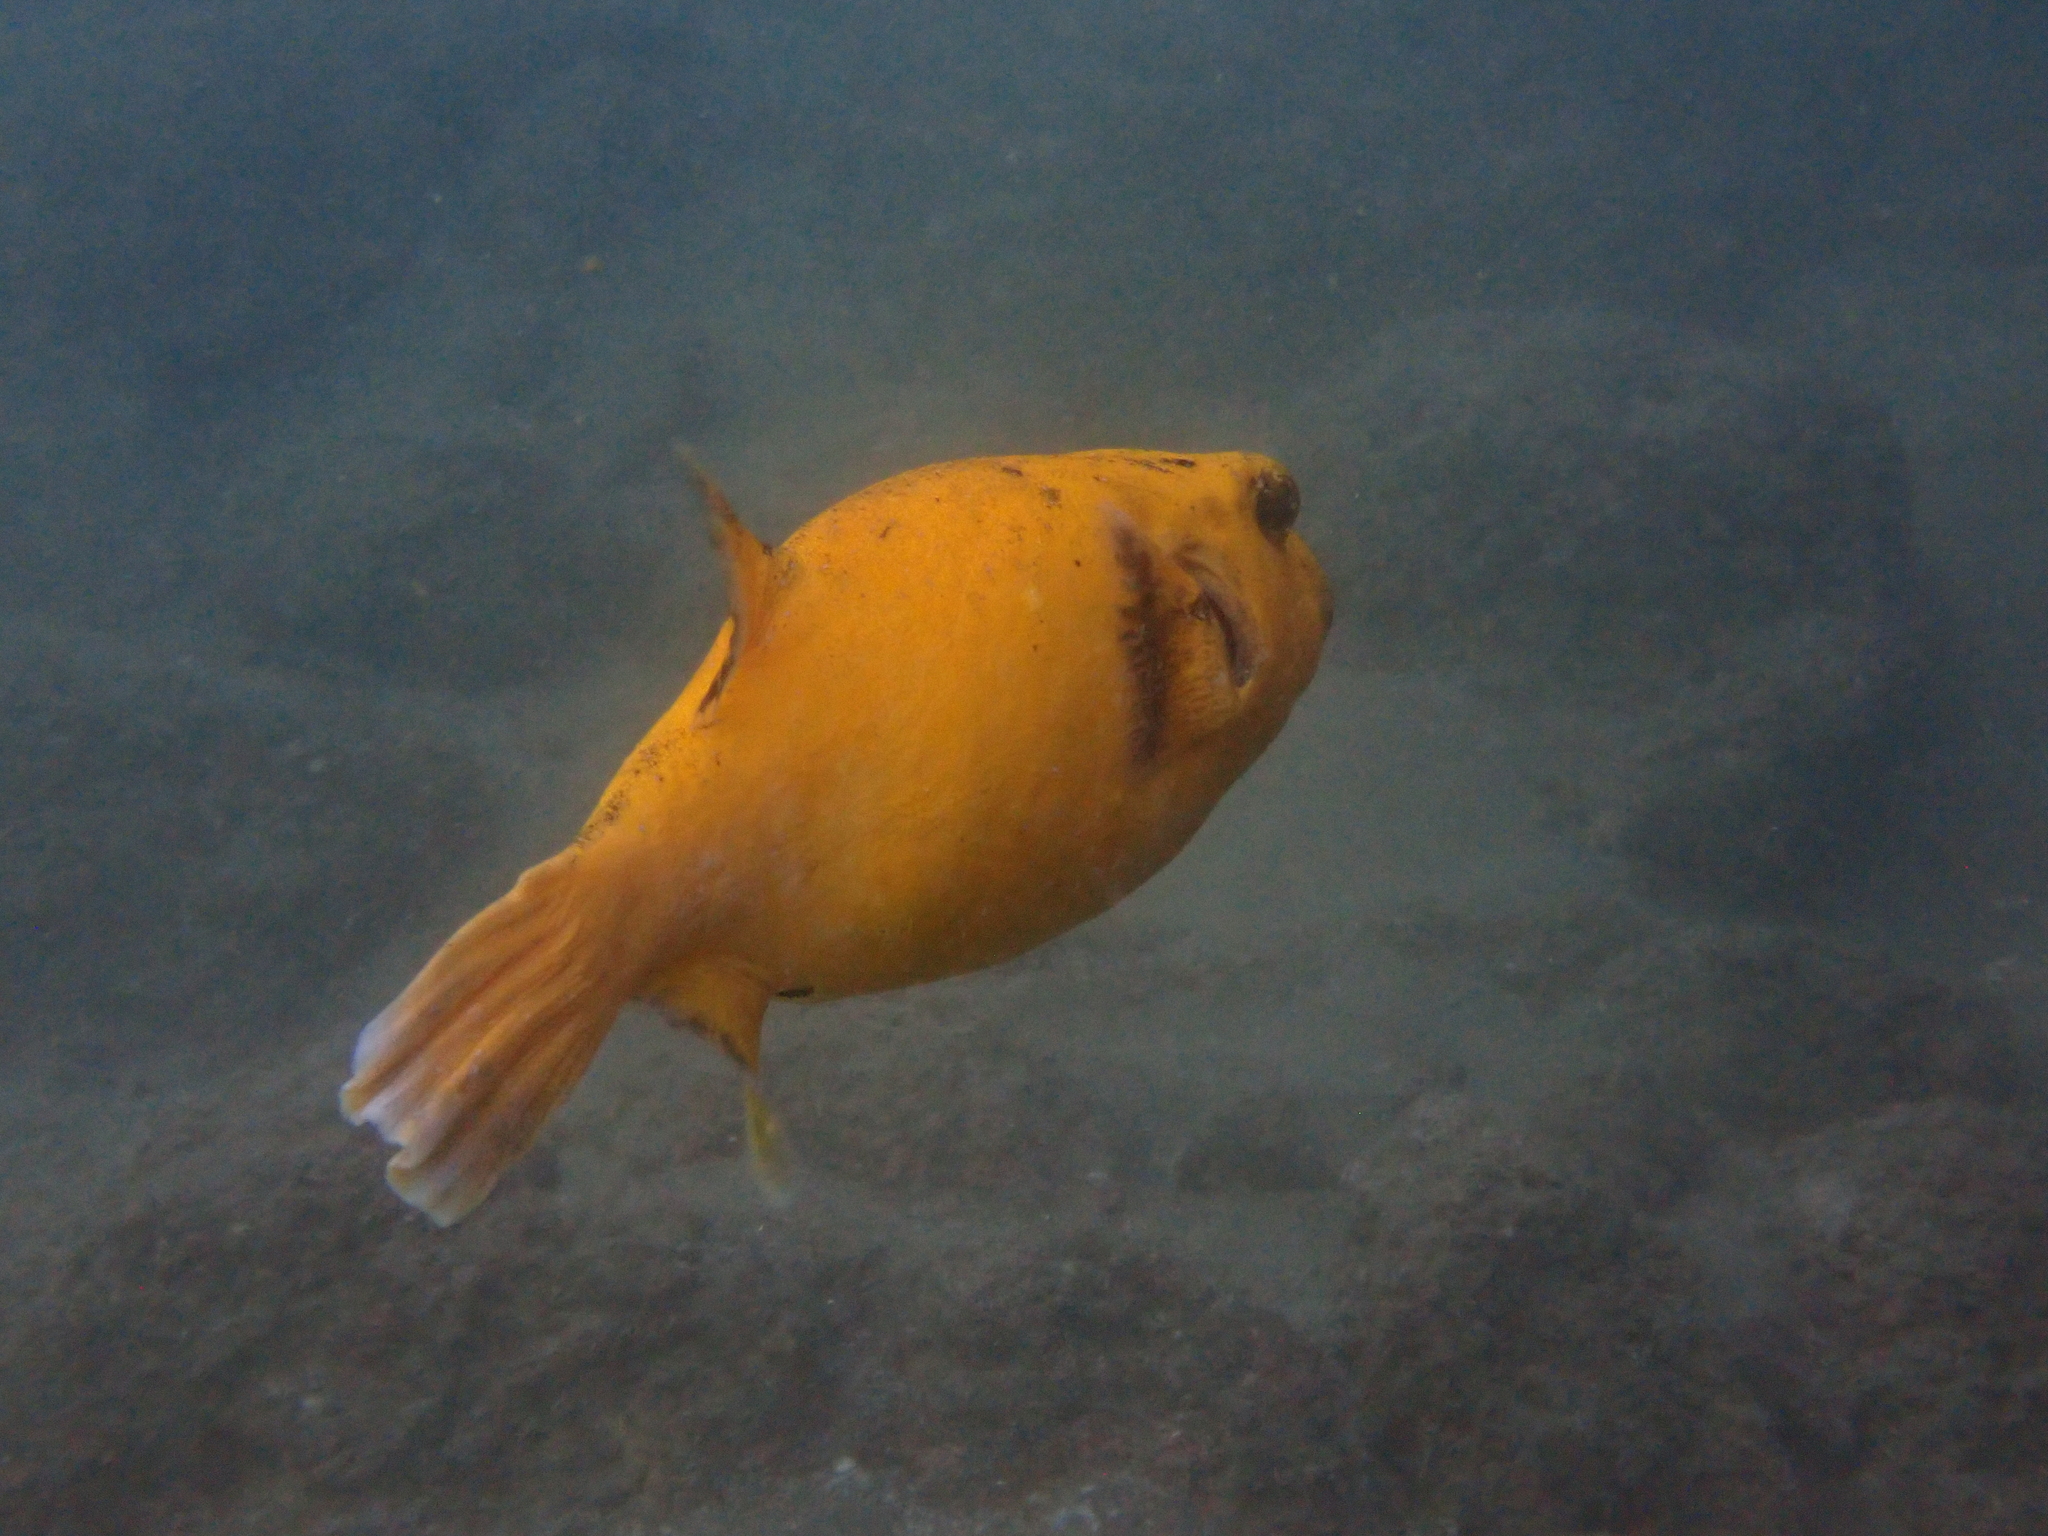
Arothron meleagris (Guineafowl Puffer)